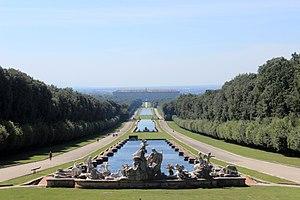
Cet article recense les sites inscrits au patrimoine mondial en Italie.